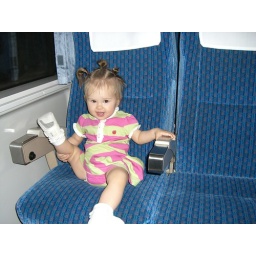
Bianca being a big girl sitting in her own seat on the way back from the airport